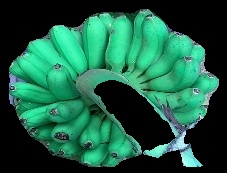
Variety: rasbale
Grade: grade1